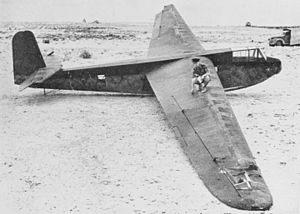
Slaget ved Fort Eben-Emael / Forspil / Tyske forberedelser
Tysk DFS 230 troppetransport svævefly
Slaget ved Fort Eben-Emael var et slag mellem belgiske og tyske styrker, der foregik den 10. og 11. maj 1940 som led i Fall Gelb, den tyske invasion af Holland, Belgien, Luxembourg og Frankrig. Angrebet blev udført af tyske faldskærmsjægere, der havde til opgave at erobre Fort Eben-Emael, en belgisk fæstning hvis artilleri dominerede flere vigtige broer over Albert Kanalen, som tyske tropper ville bruge til at trænge ind i Belgien. Mens nogle af de luftbårne tyske tropper angreb fortet og satte dets artilleri ud af spillet, angreb andre samtidig broerne over kanalen og erobrede dem. Efter at have neutraliseret fæstningen fik de luftbårne tropper ordre til at beskytte broerne mod belgiske modangreb, indtil tyske landstyrker fra 18. Arme nåede frem til dem.